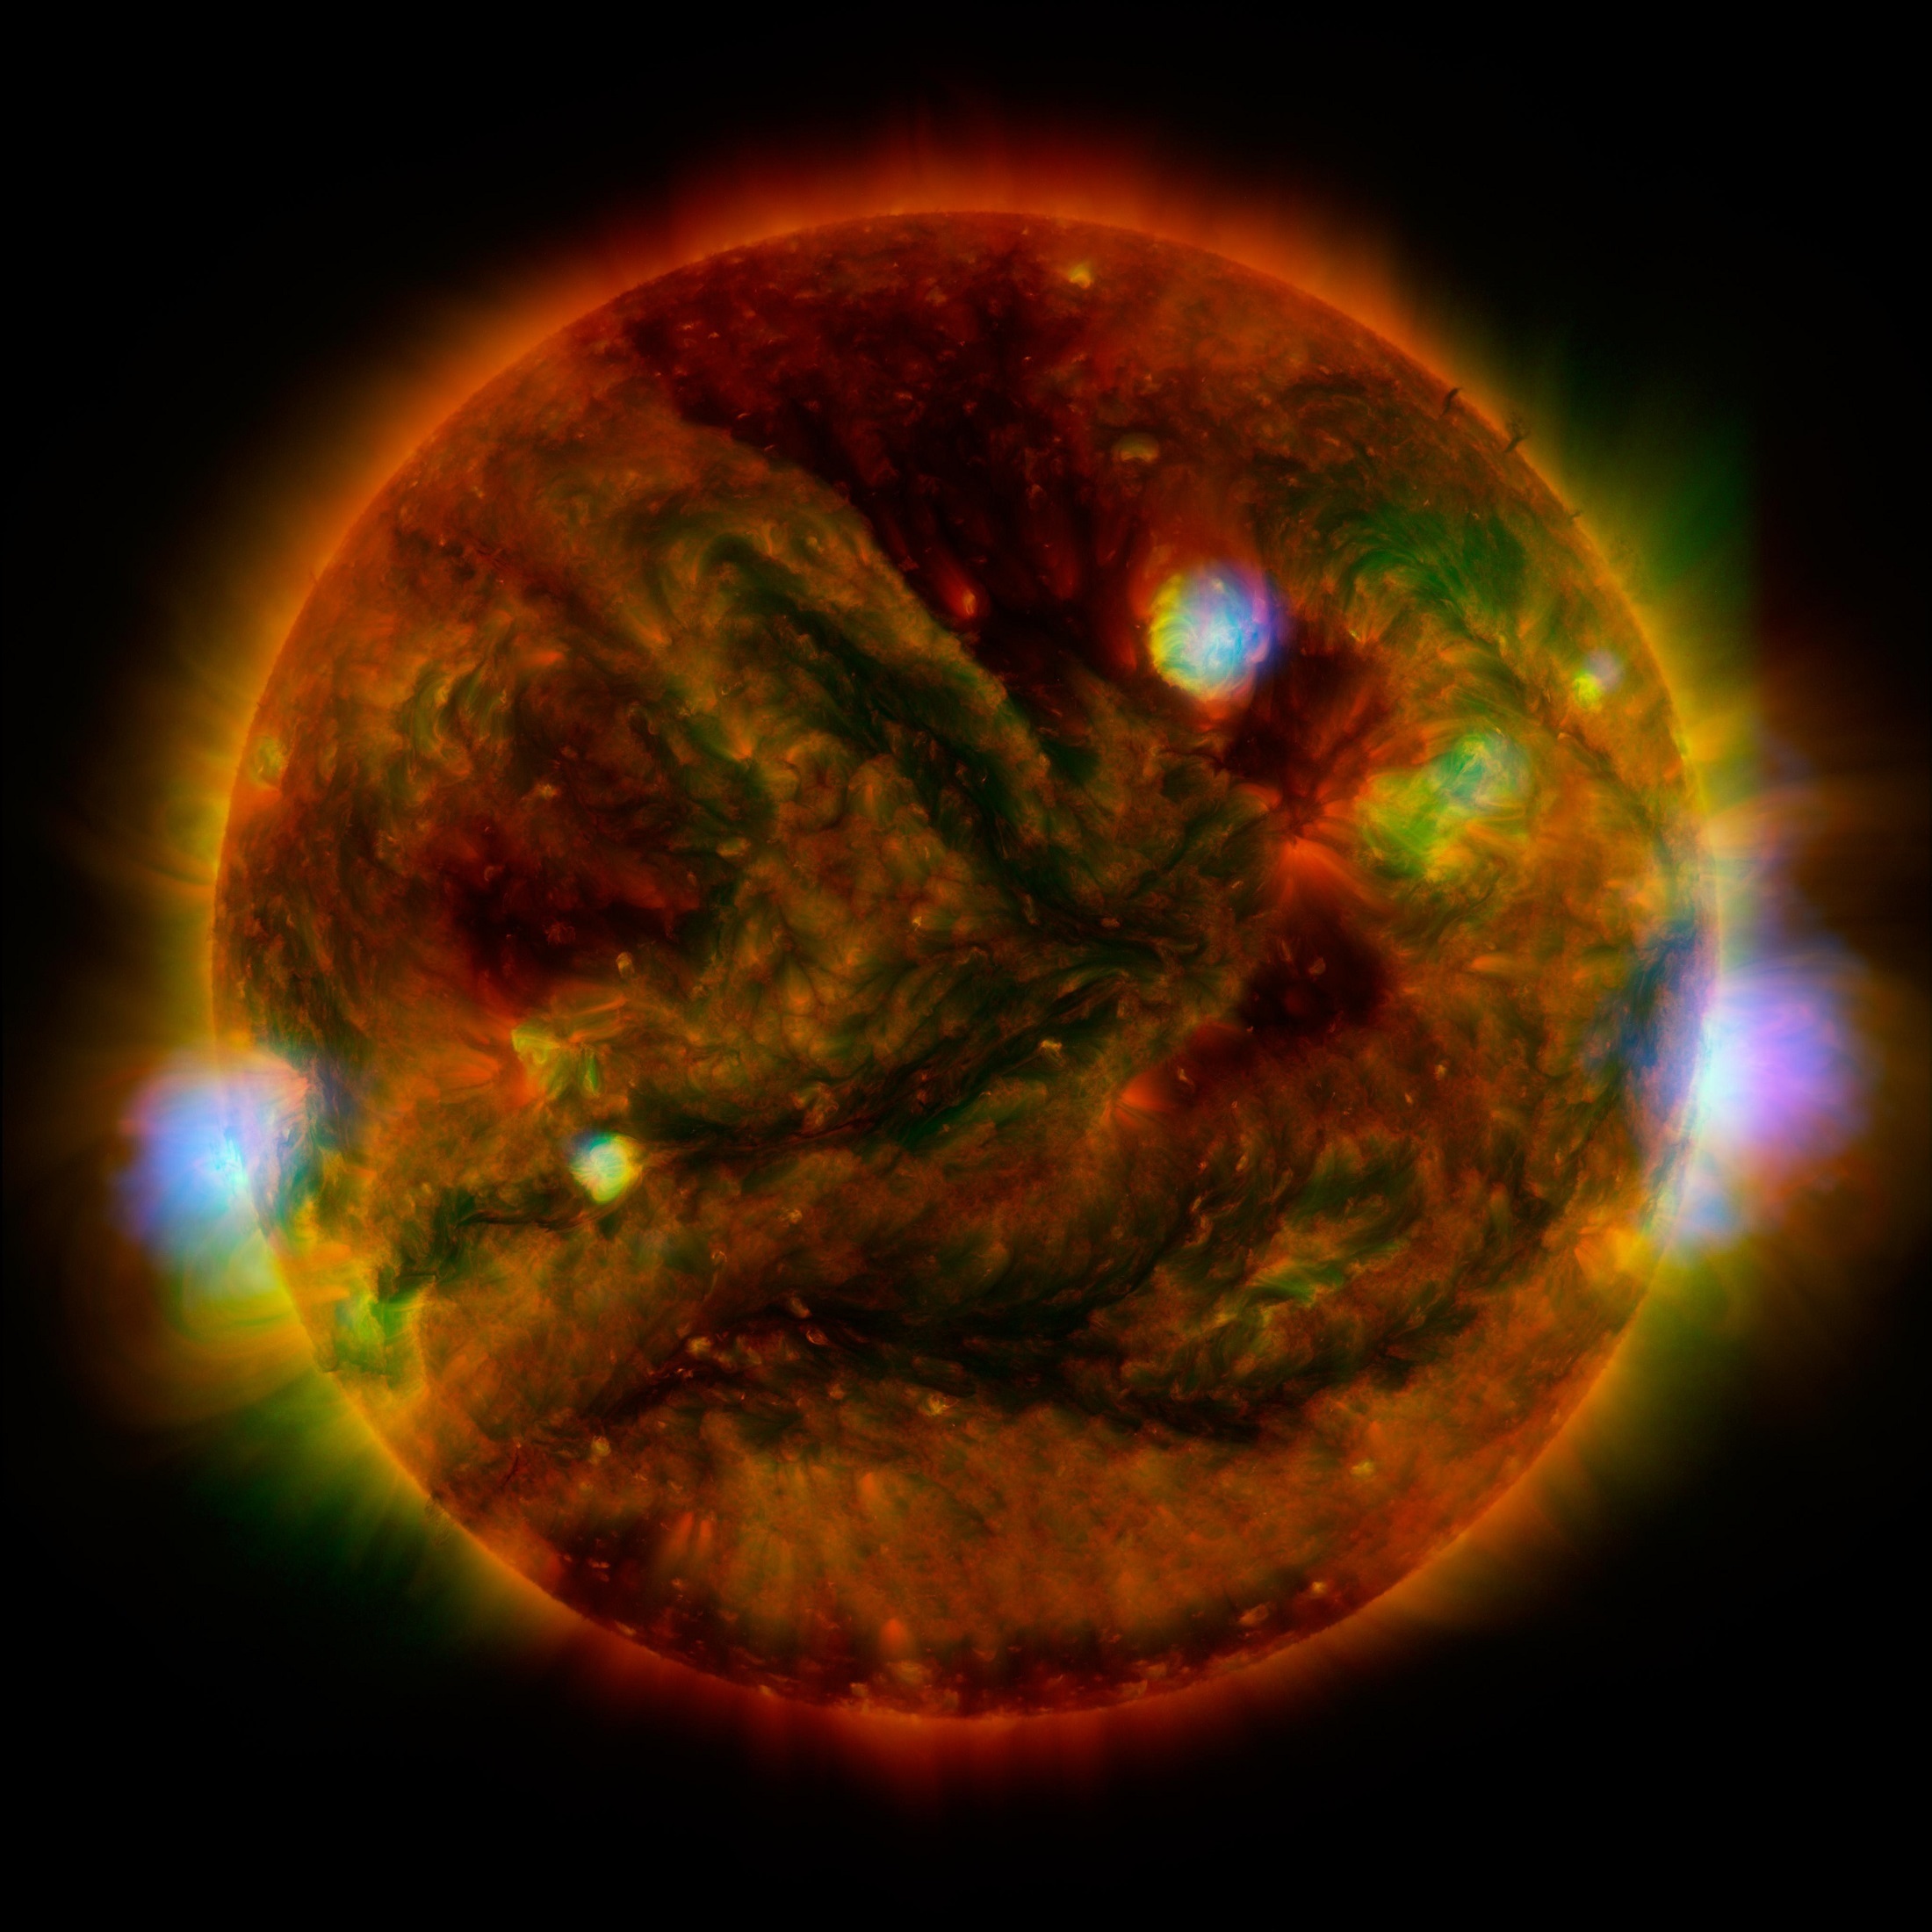
sun, sunlight, cosmos, atmosphere, orange, space, solar, nasa, outer space, energy, earth, burning, universe, planet, fireball, eruption, astronomical object, solar flares, intense radiation burst, sdo